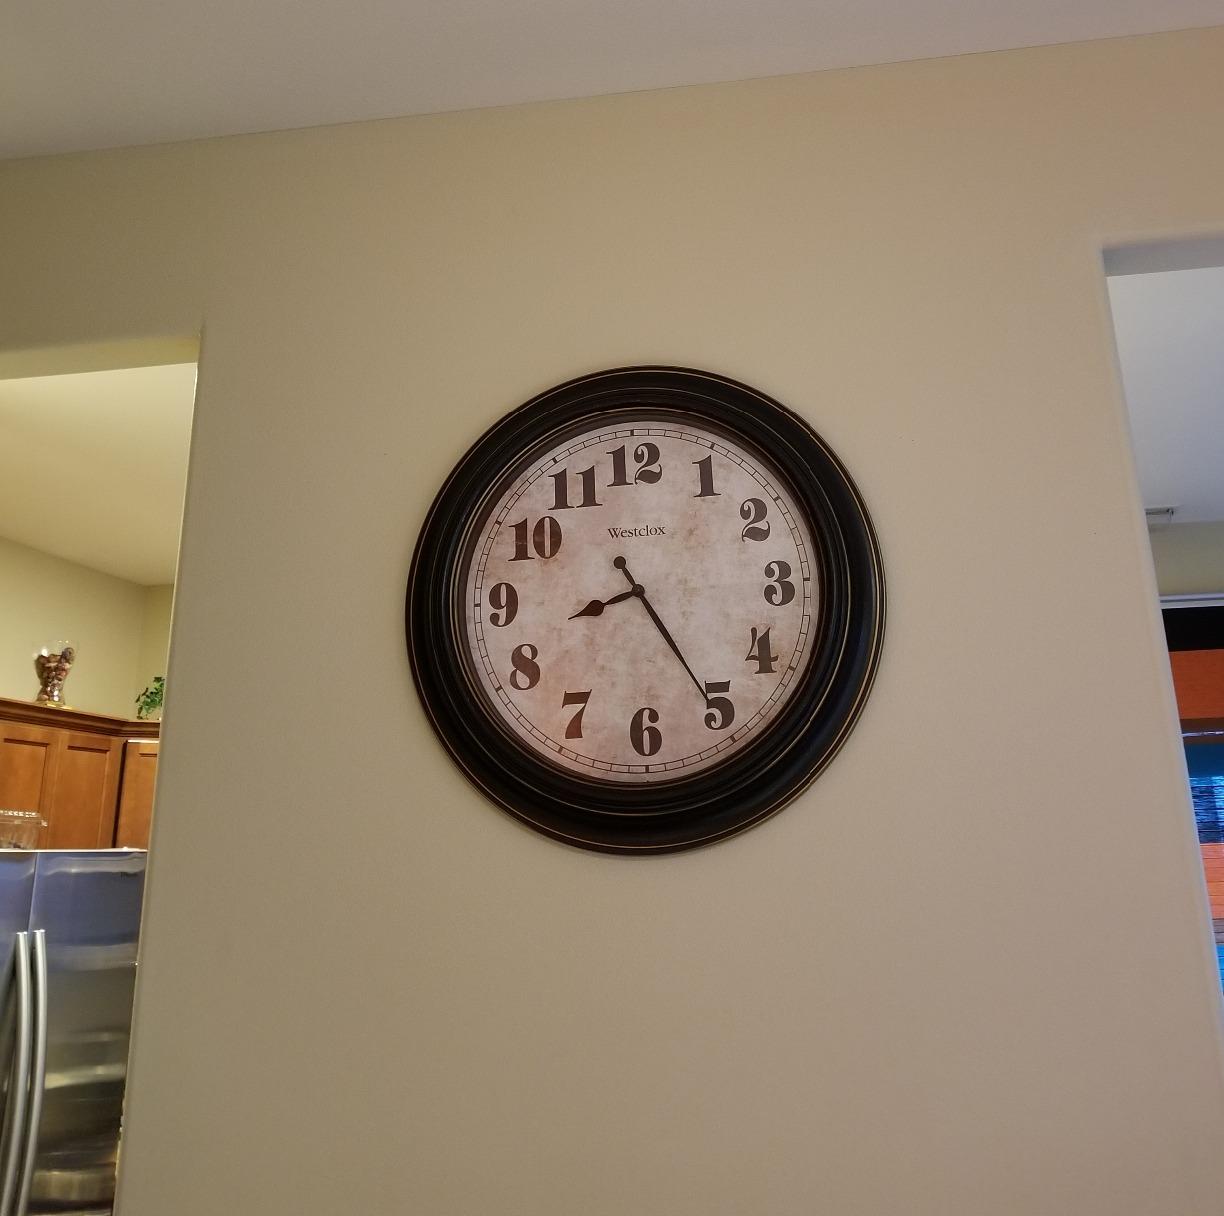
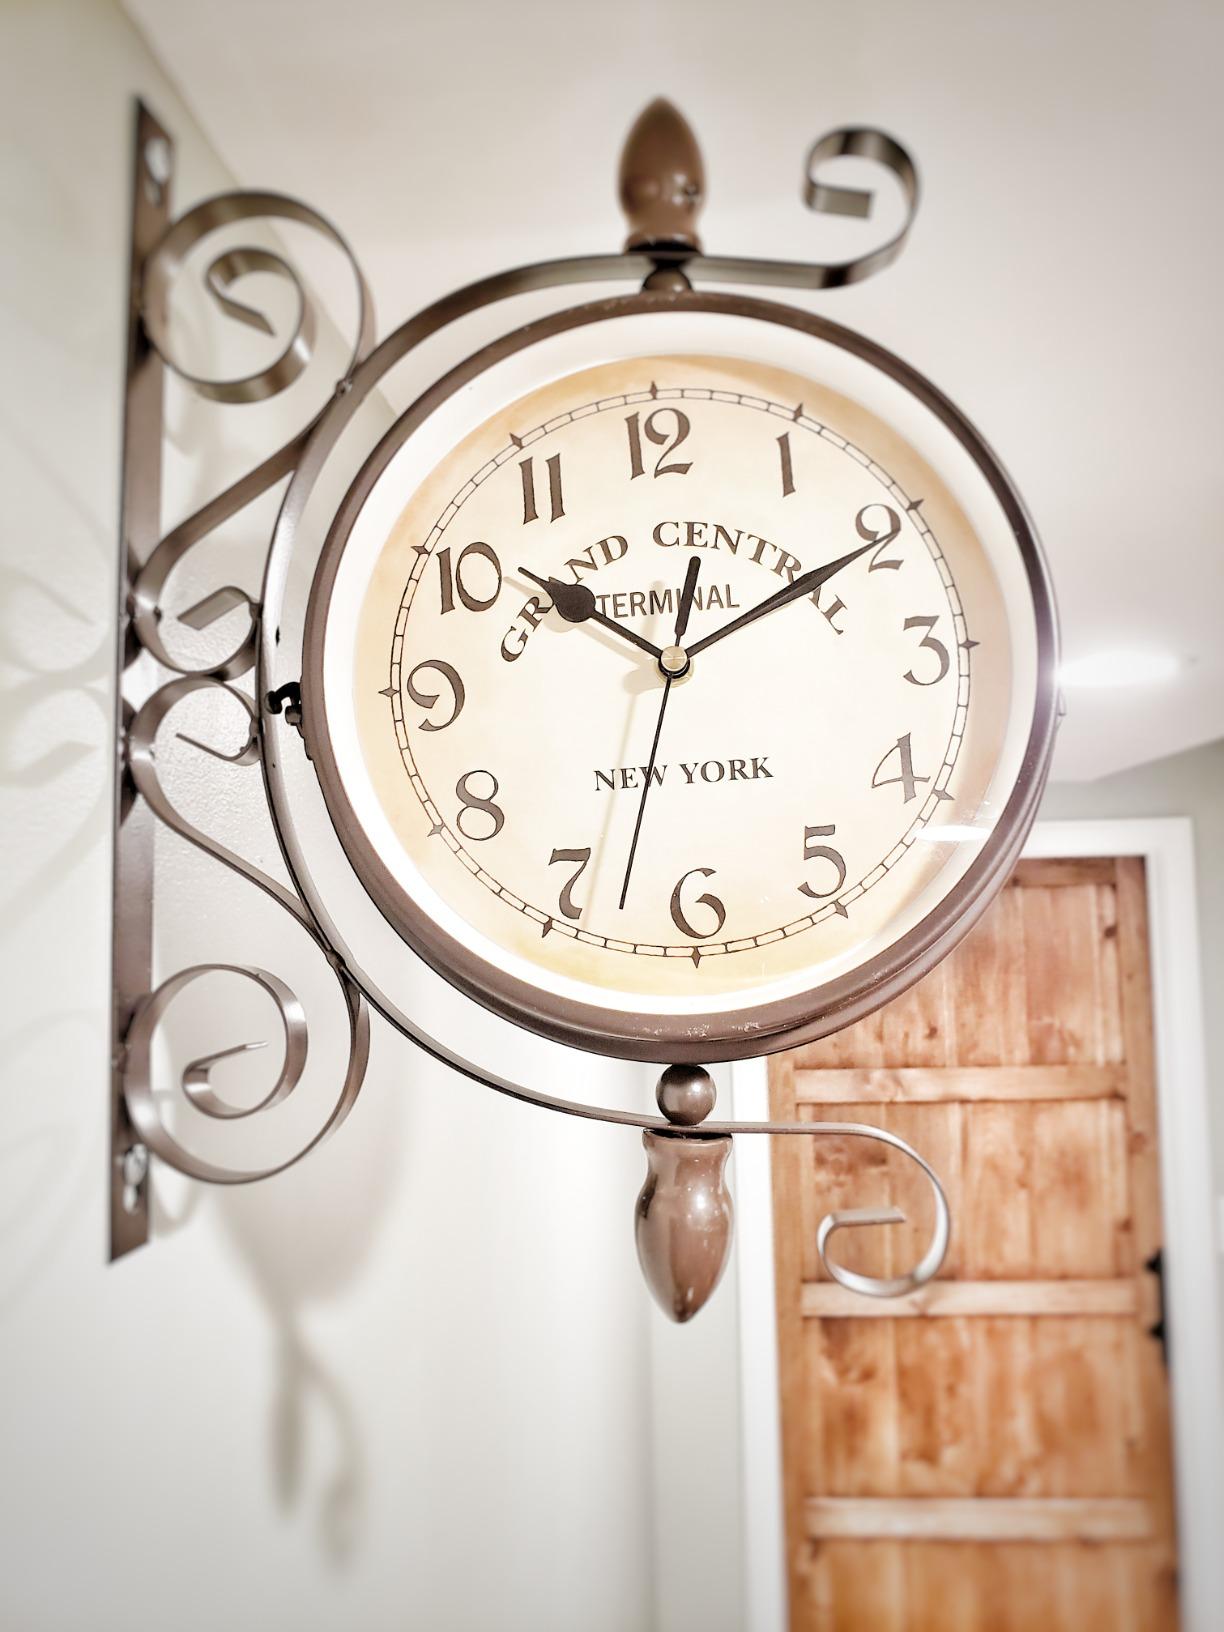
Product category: clock
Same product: no